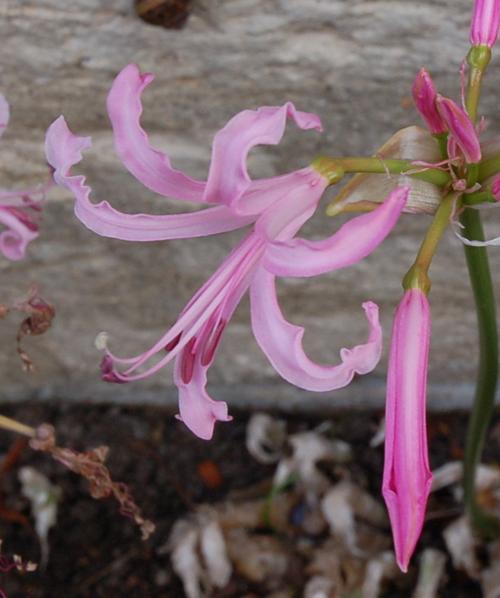
Label: cape flower